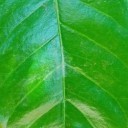
Label: Healthy